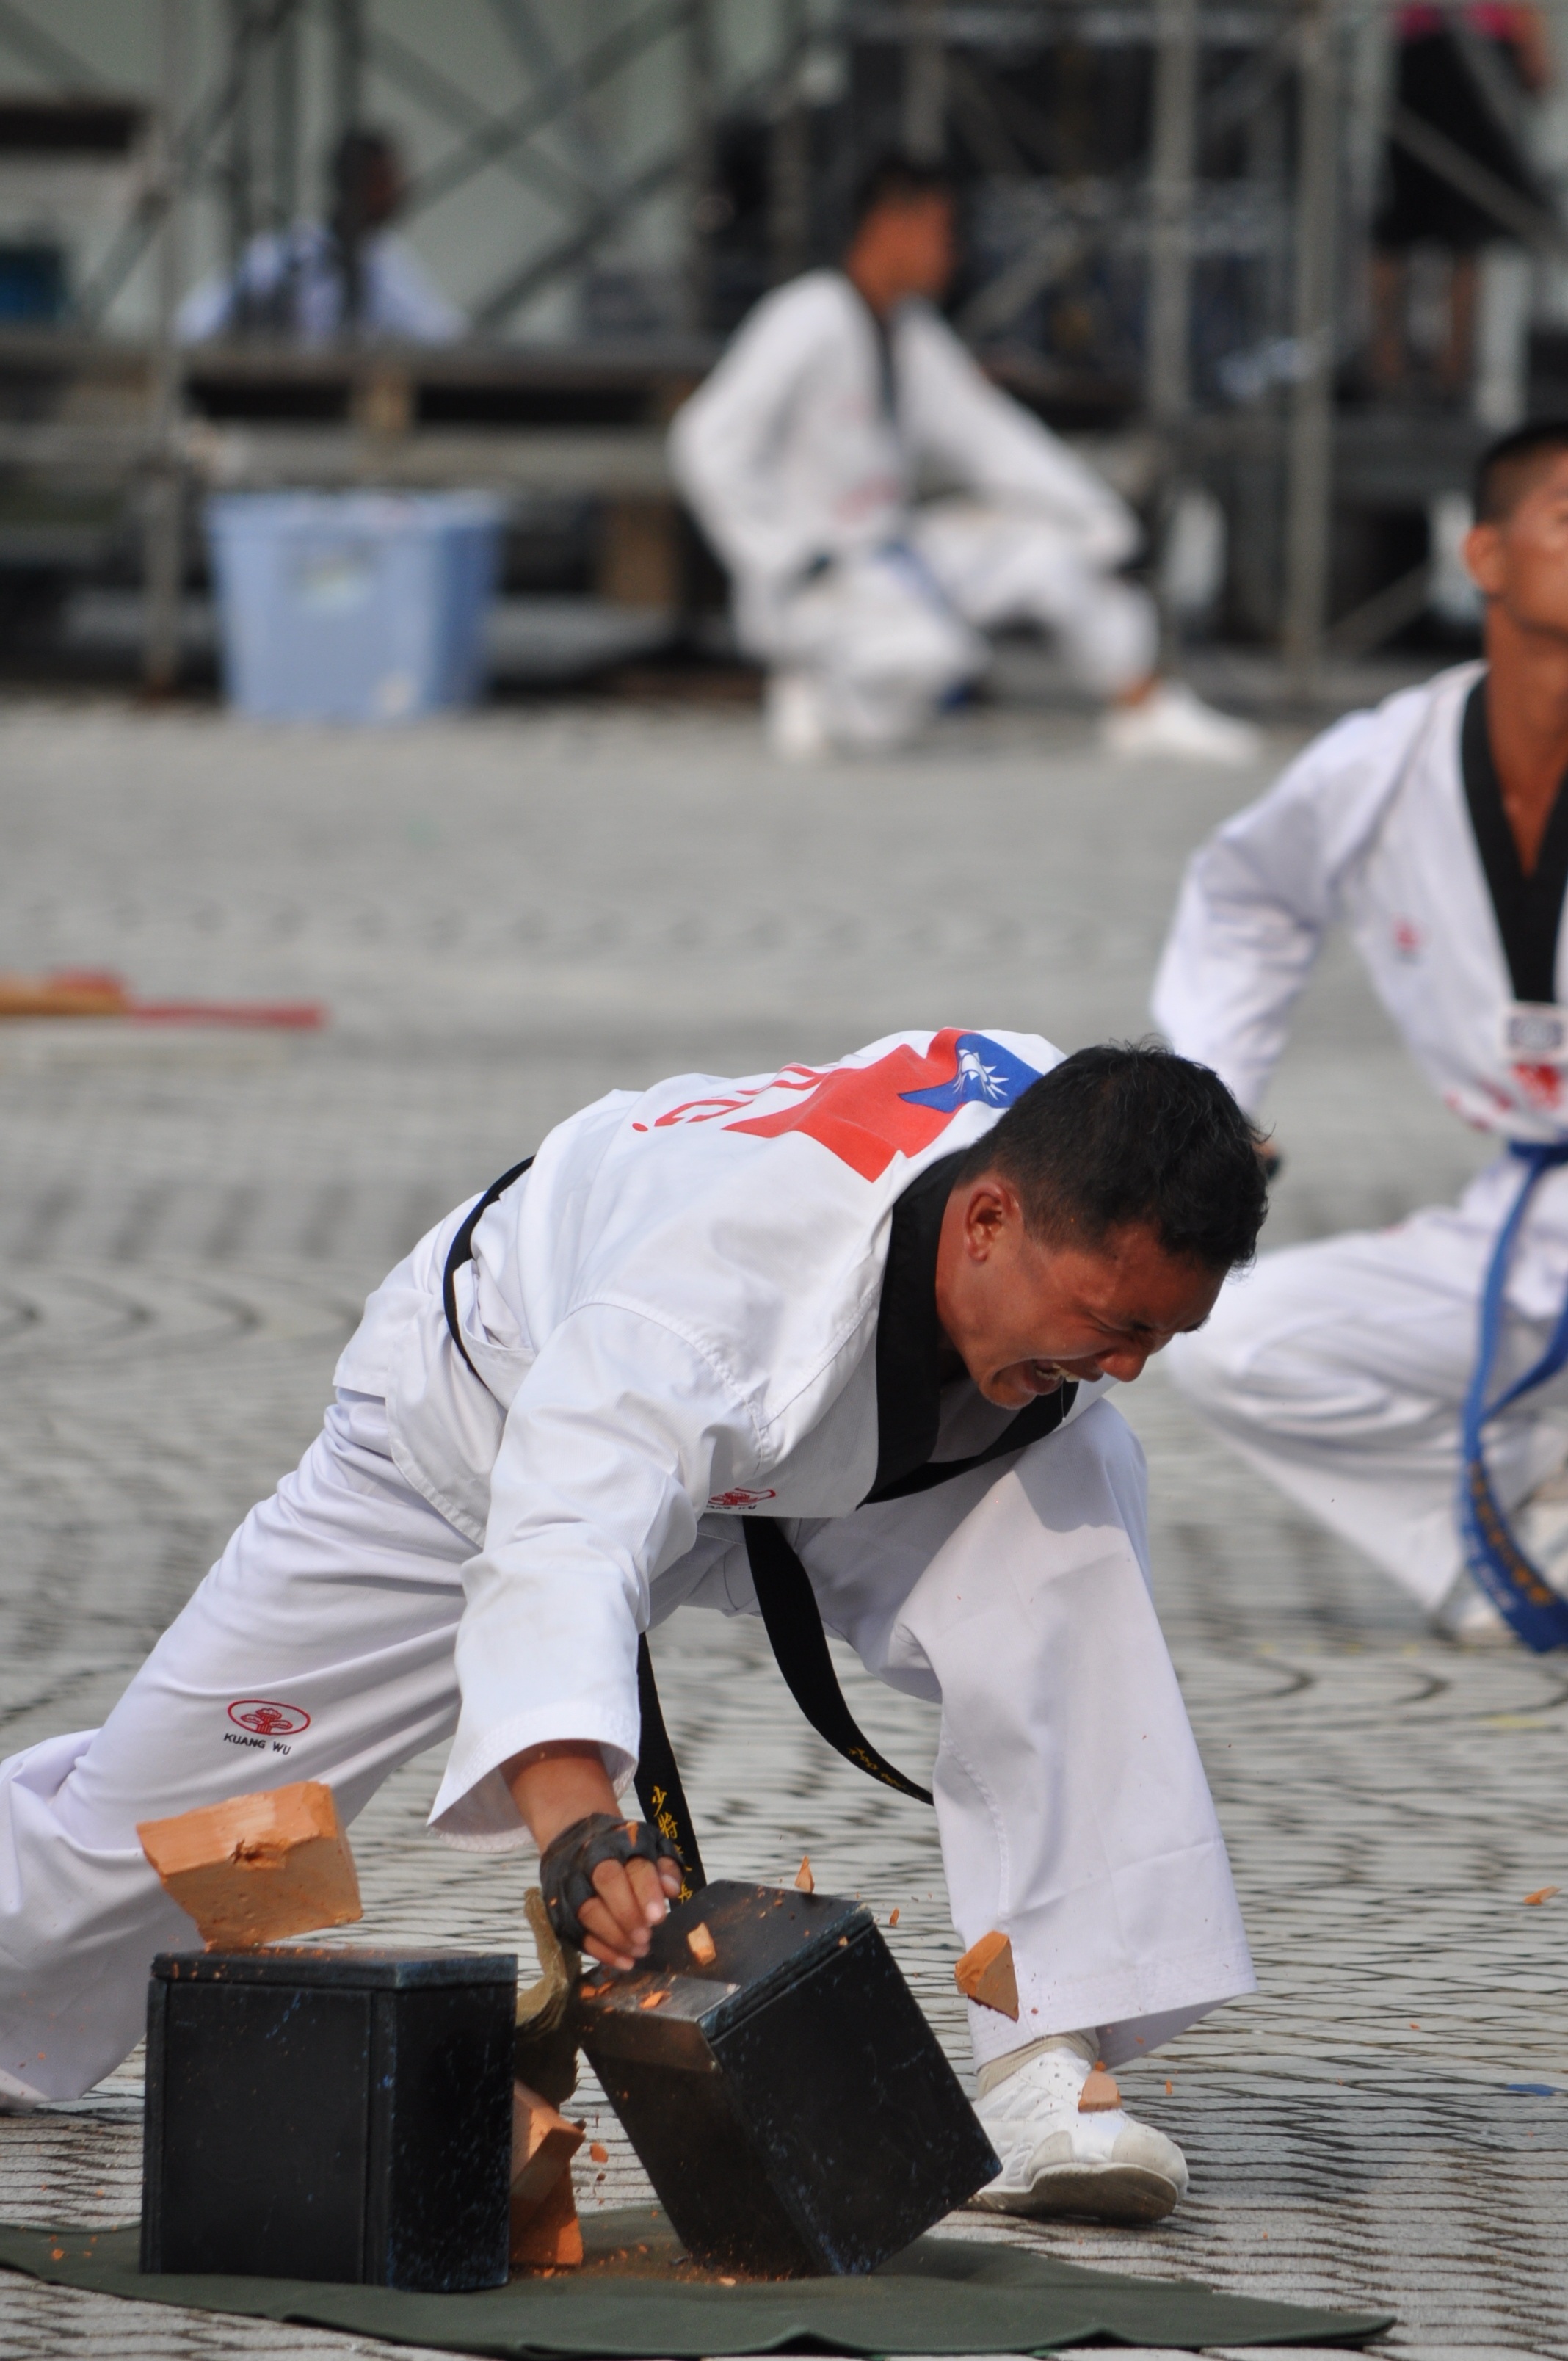
soldier, boating, performance, taiwan, combat skills, split brick